Uladzimir Mackievič

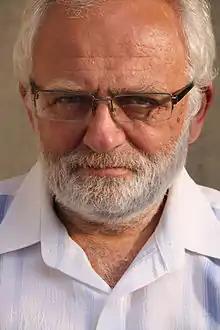
Uladzimir Mackievič (Matskevich)

Uladzimir Uladzimiravič Mackievič (also Uladzimir Matskevich; ; Vladimir Vladimirovich Matskevich, ; born 14 May 1956, Cheremkhovo, Irkutsk Oblast, RSFSR, USSR) is a Belarusian philosopher (methodologist), social and political activist. He was arrested on 4 August 2021 by the Belarusian authorities. Human rights organizations declared him a political prisoner.